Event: Ecuador Earthquake
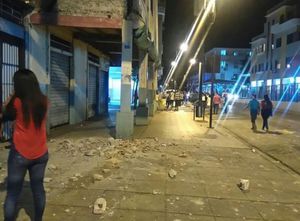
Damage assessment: damage